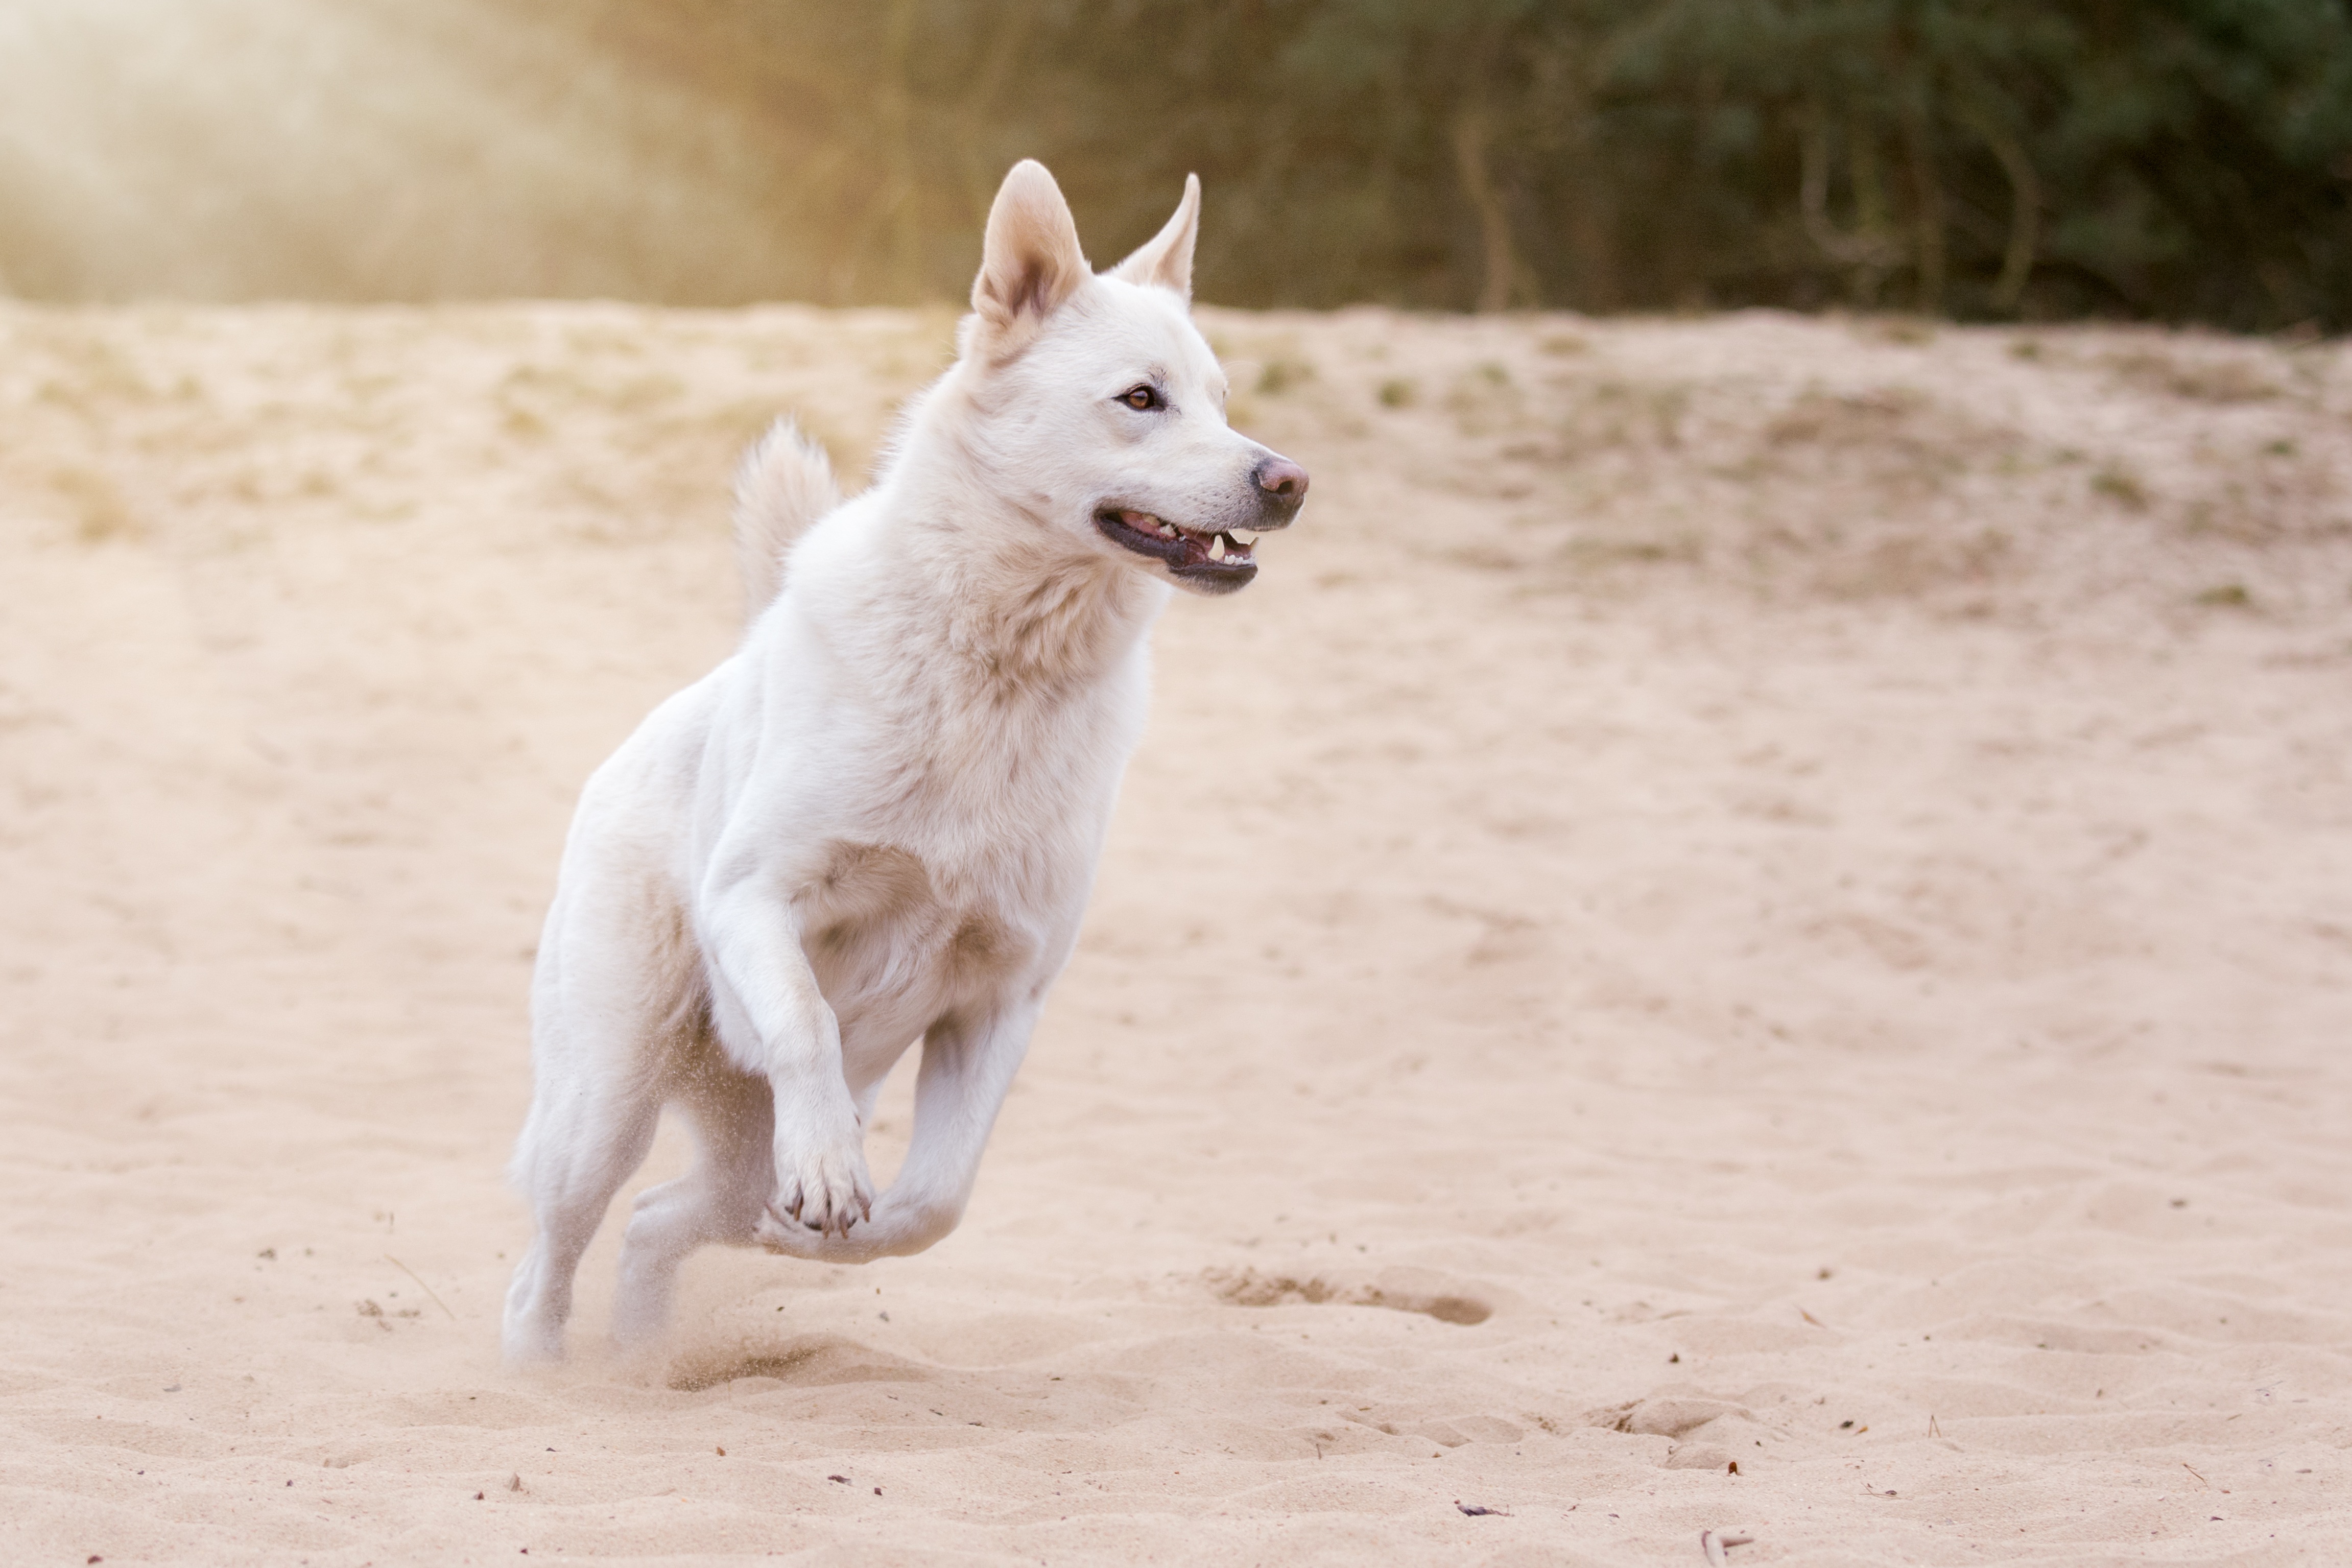
dog, animal, pet, action, mammal, vertebrate, wildlife photography, white shepherd, dog like mammal, saarloos wolfdog, wolfdog, czechoslovakian wolfdog, carnivoran, dog breed group, berger blanc suisse